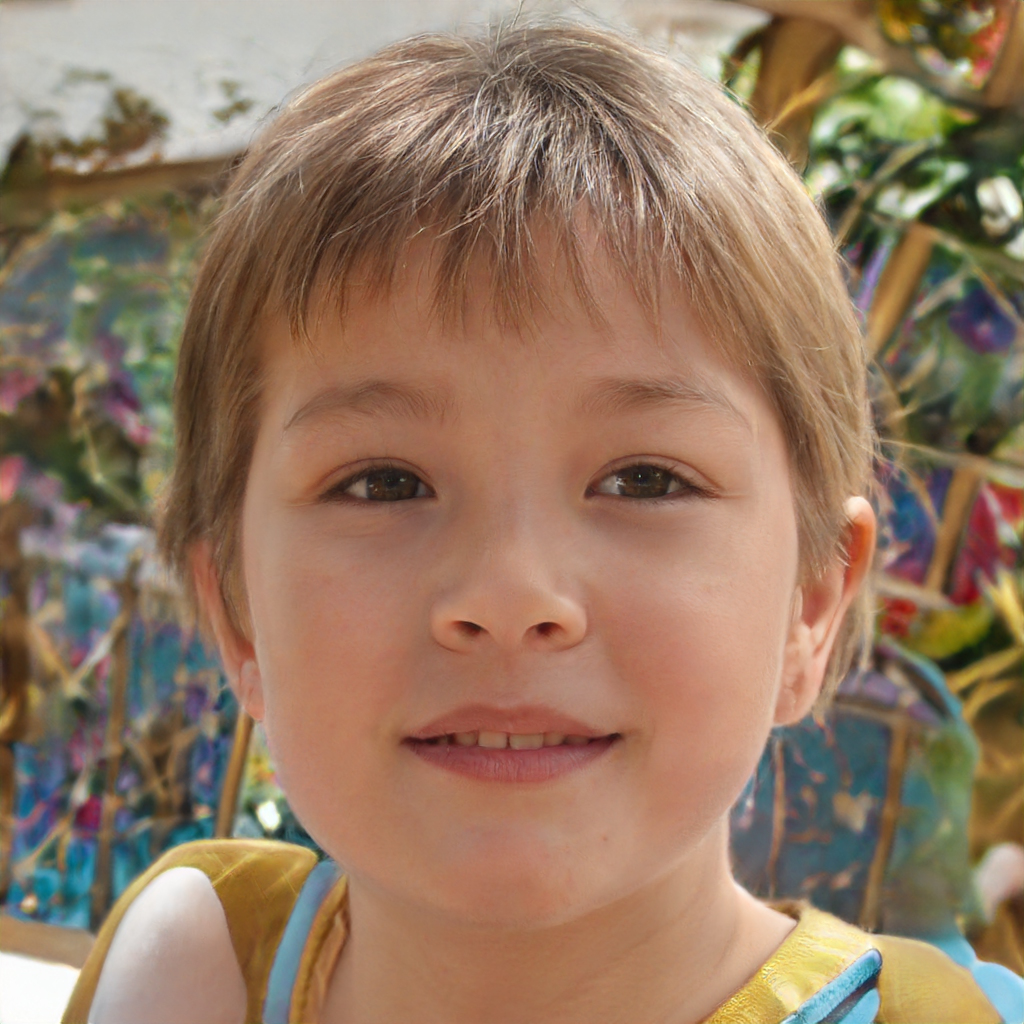
Gender: Female